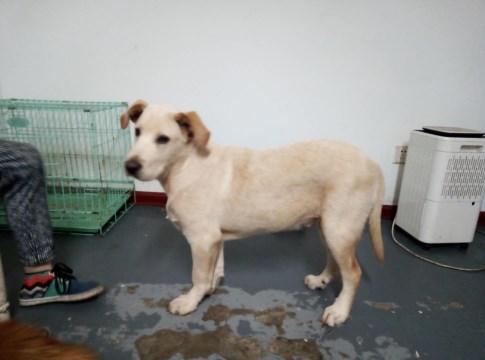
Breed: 3580-n000122-Labrador_retriever